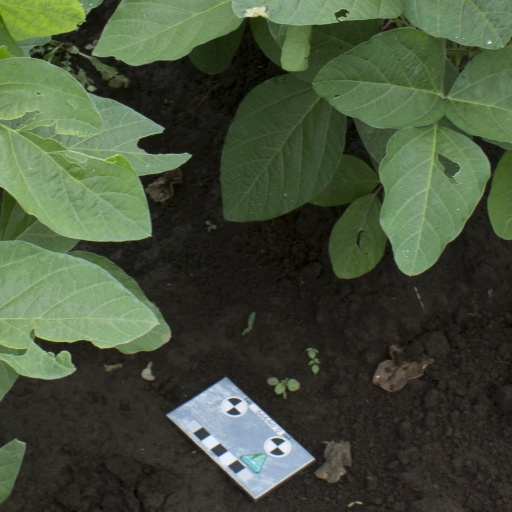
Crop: soybean